Majdanek concentration camp

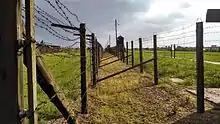
Guard towers along the barbed-wire double-fence on the Majdanek camp perimeter

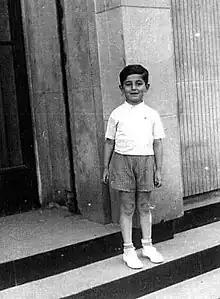
Henio Zytomirski, July 5, 1939

There are two identical buildings at Majdanek where Zyklon B was used. Executions were carried out in barrack 41 with crystalline hydrogen cyanide released by the Zyklon B. The same poison gas pellets were used to disinfect prisoner clothing in barrack 42.